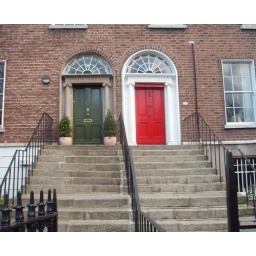
A green door and a red door in plush D4 area of dublin